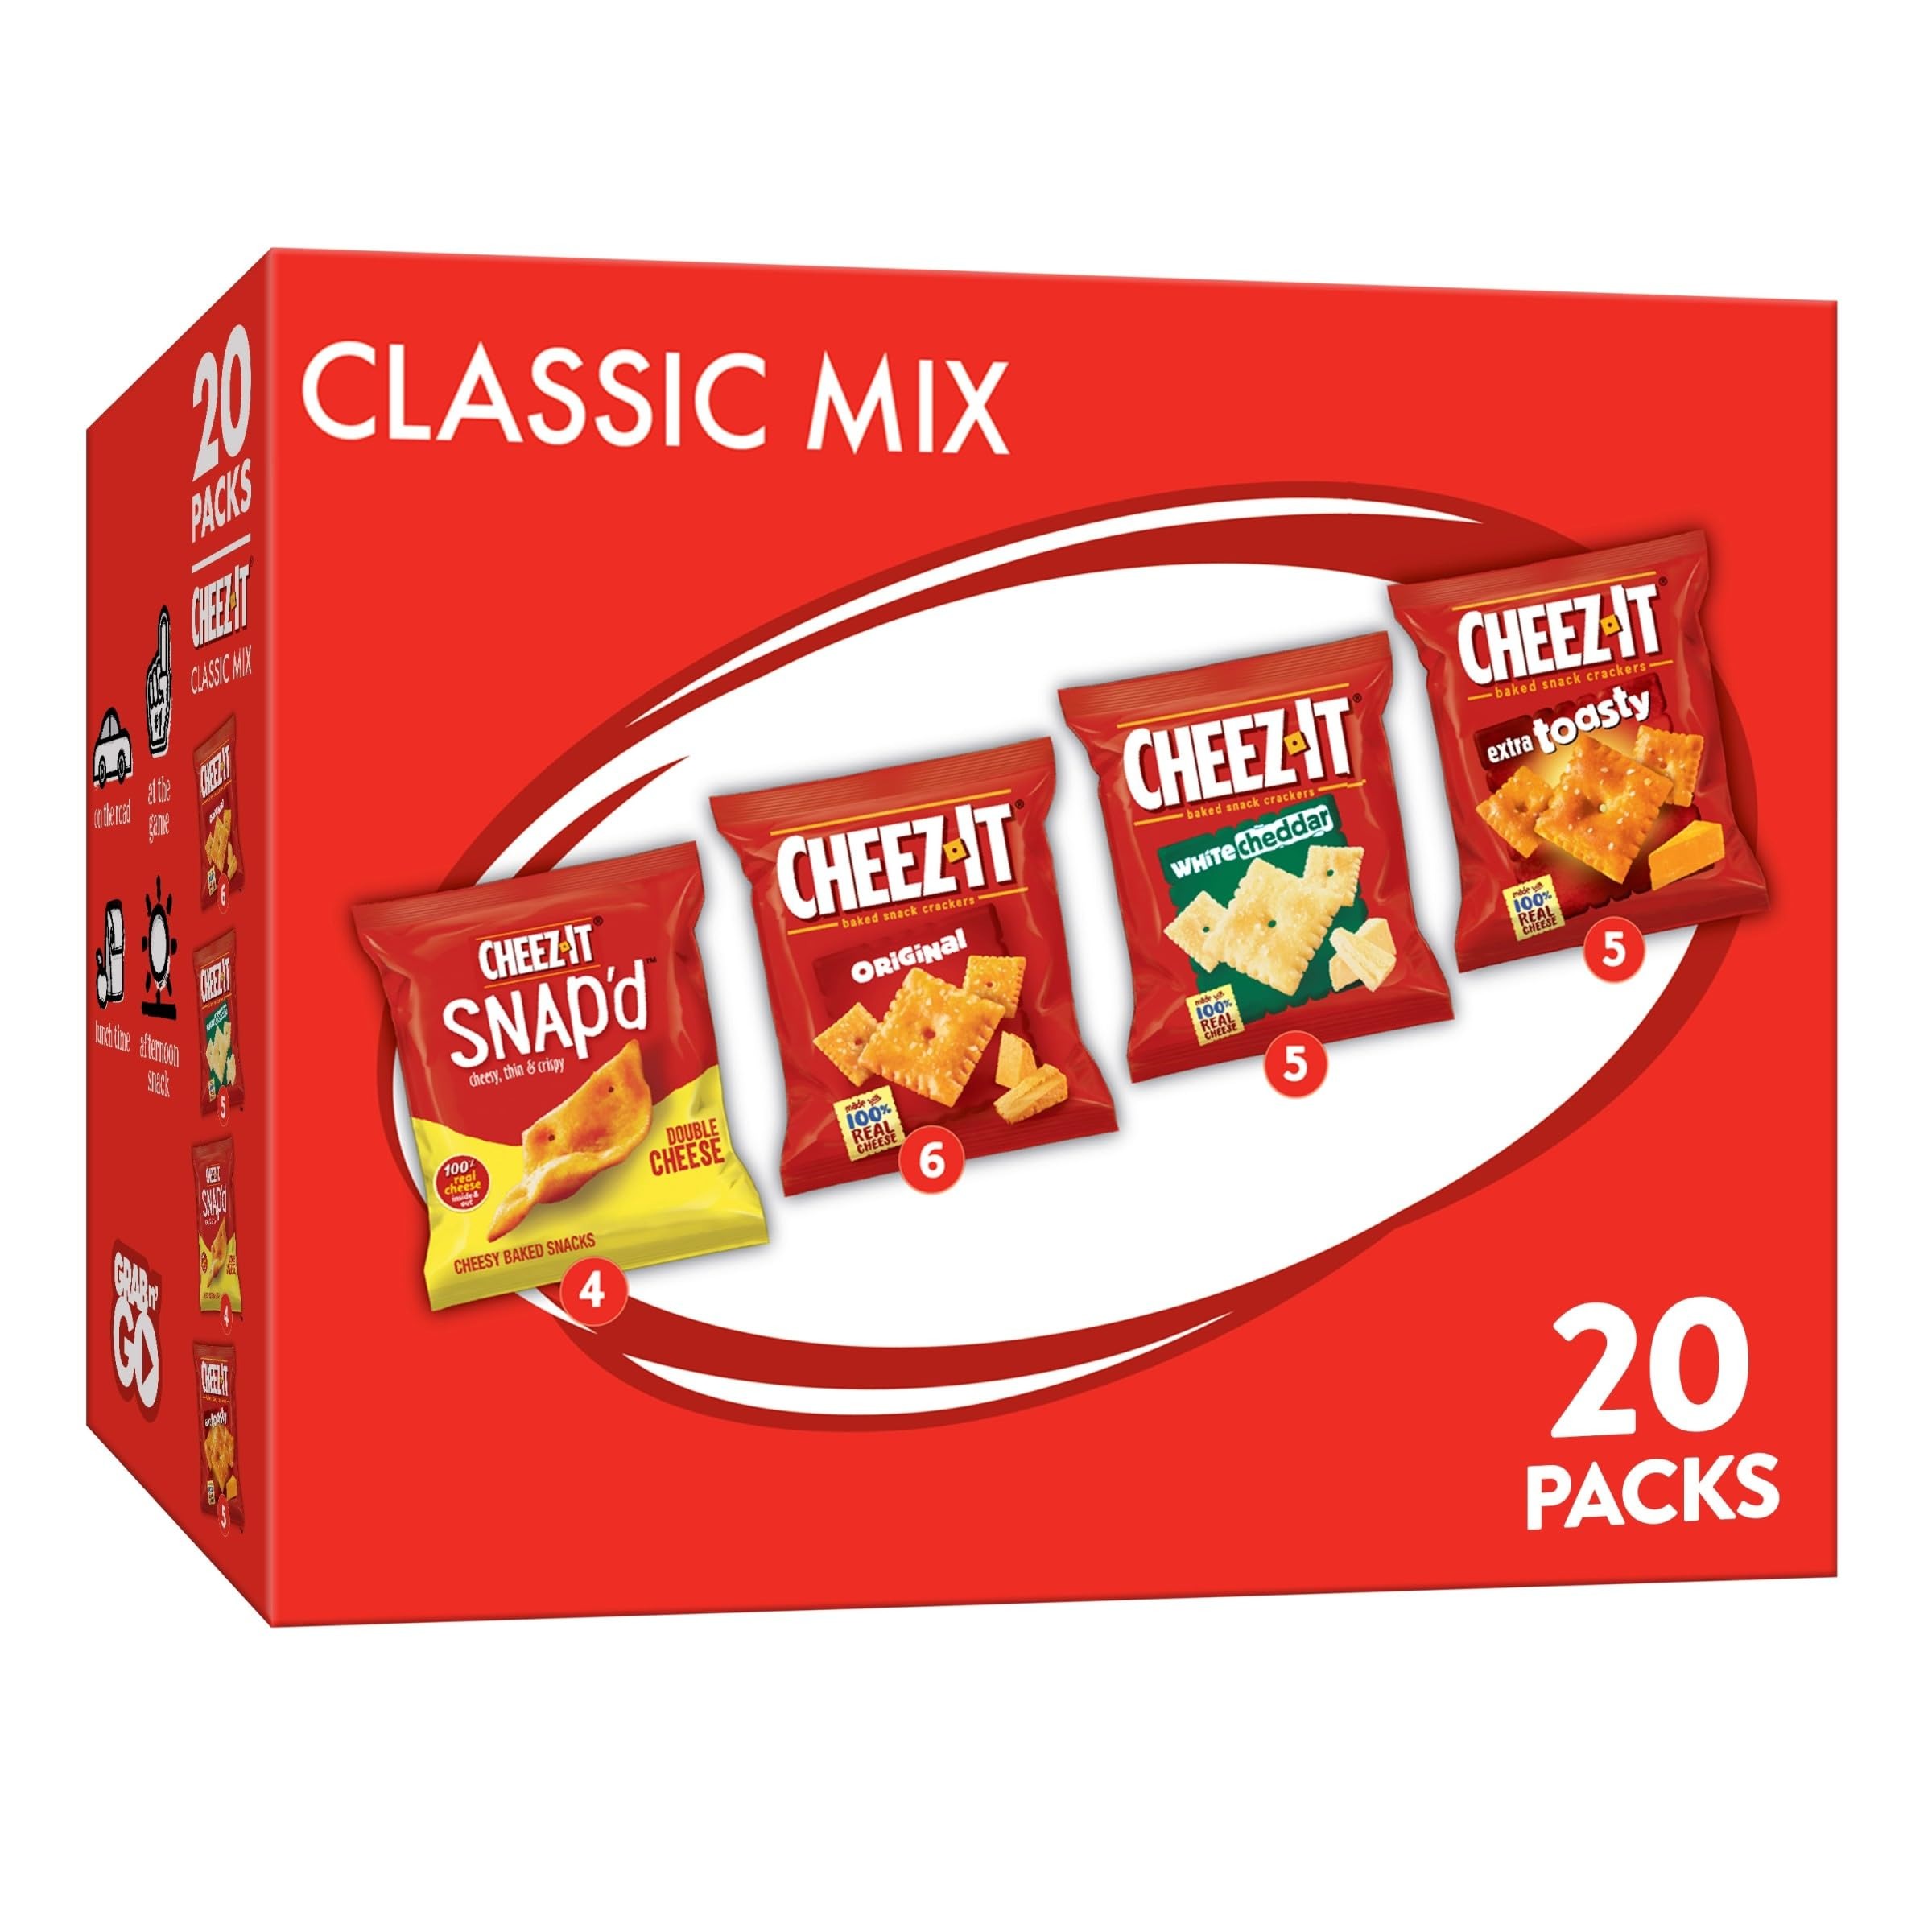
Item Name: Cheez-It Cheese Crackers, Baked Snack Crackers, Office and Kids Snacks, Extra Toasty, 12oz Box (12 Packs)
Bullet Point 1: Light and crispy bite-sized snack crackers made with real cheese, a dusting of salt, and an irresistible extra toasty flavor
Bullet Point 2: Our cheesy baked crackers are packed for convenience and make a delicious anytime snack
Bullet Point 3: Made with 100% real cheese aged for a bold taste; A classic, family-favorite snack that's perfect for kids and adults
Bullet Point 4: Convenient caddy box for grab-and-go snacking; Individually wrapped; Stock your home pantry, store for treats at school, in lunchboxes or tote bags for anytime snacking
Bullet Point 5: Includes 1, 12-ounce caddy box of 12, 1-ounce pouches of ready-to-eat snack crackers; Packaged for freshness and great taste
Value: 19.1
Unit: Ounce

Price: 11.99